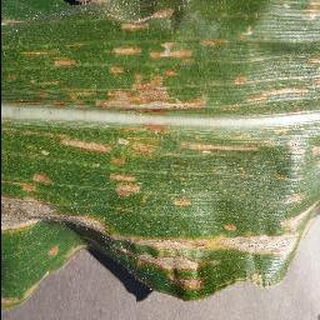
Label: corn_cercospora_leaf_spot